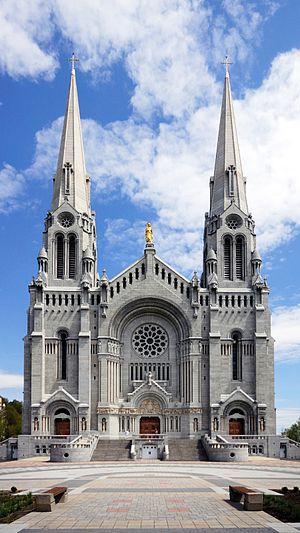
Basilique de Sainte-Anne-de-Beaupré